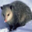
Label: possum